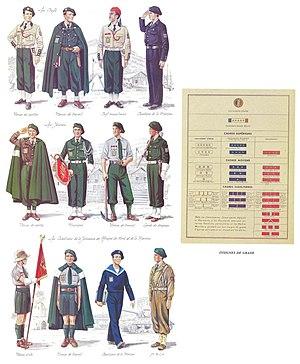
Uniformes &amp
Les Chantiers de la jeunesse française, souvent appelés chantiers de jeunesse, étaient une organisation paramilitaire française ayant existé de 1940 à 1944. Elle devait être un lieu de formation et d'encadrement de la jeunesse française.